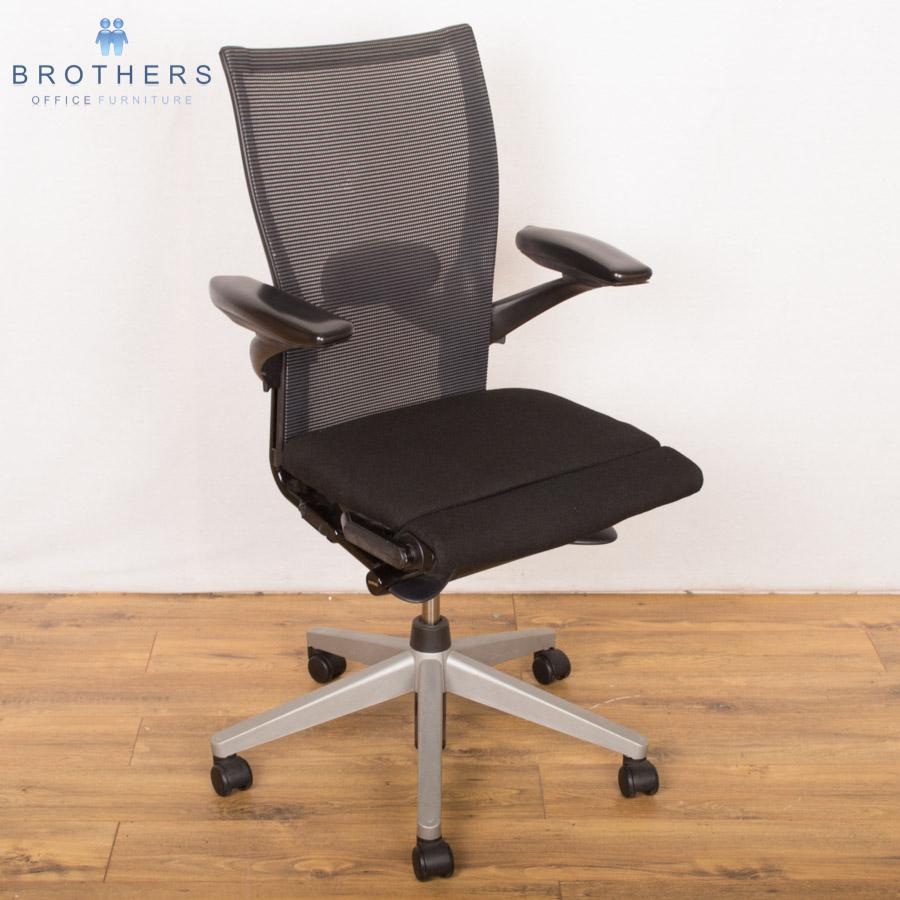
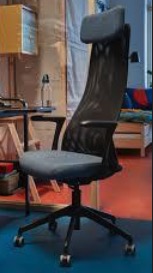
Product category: items_chair
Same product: no